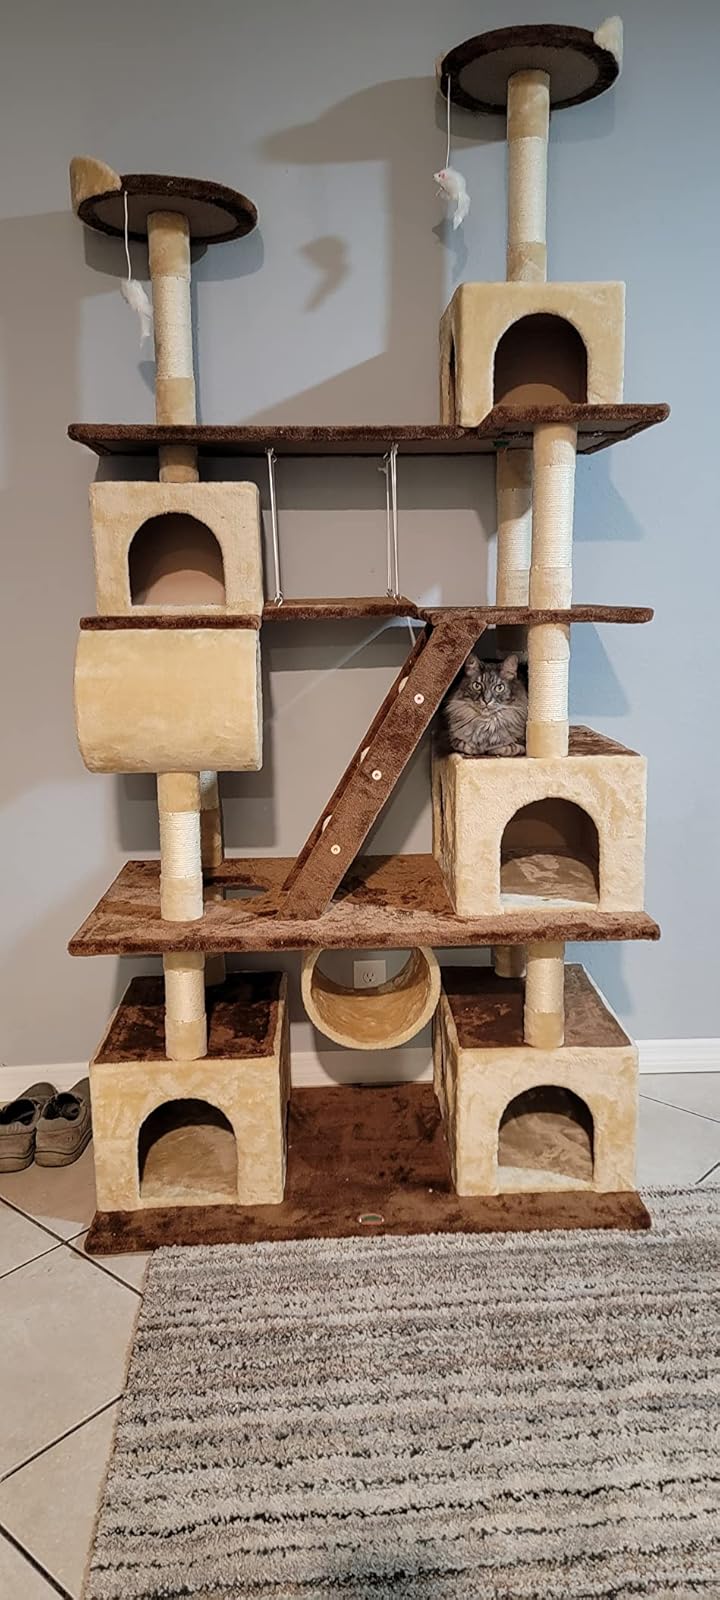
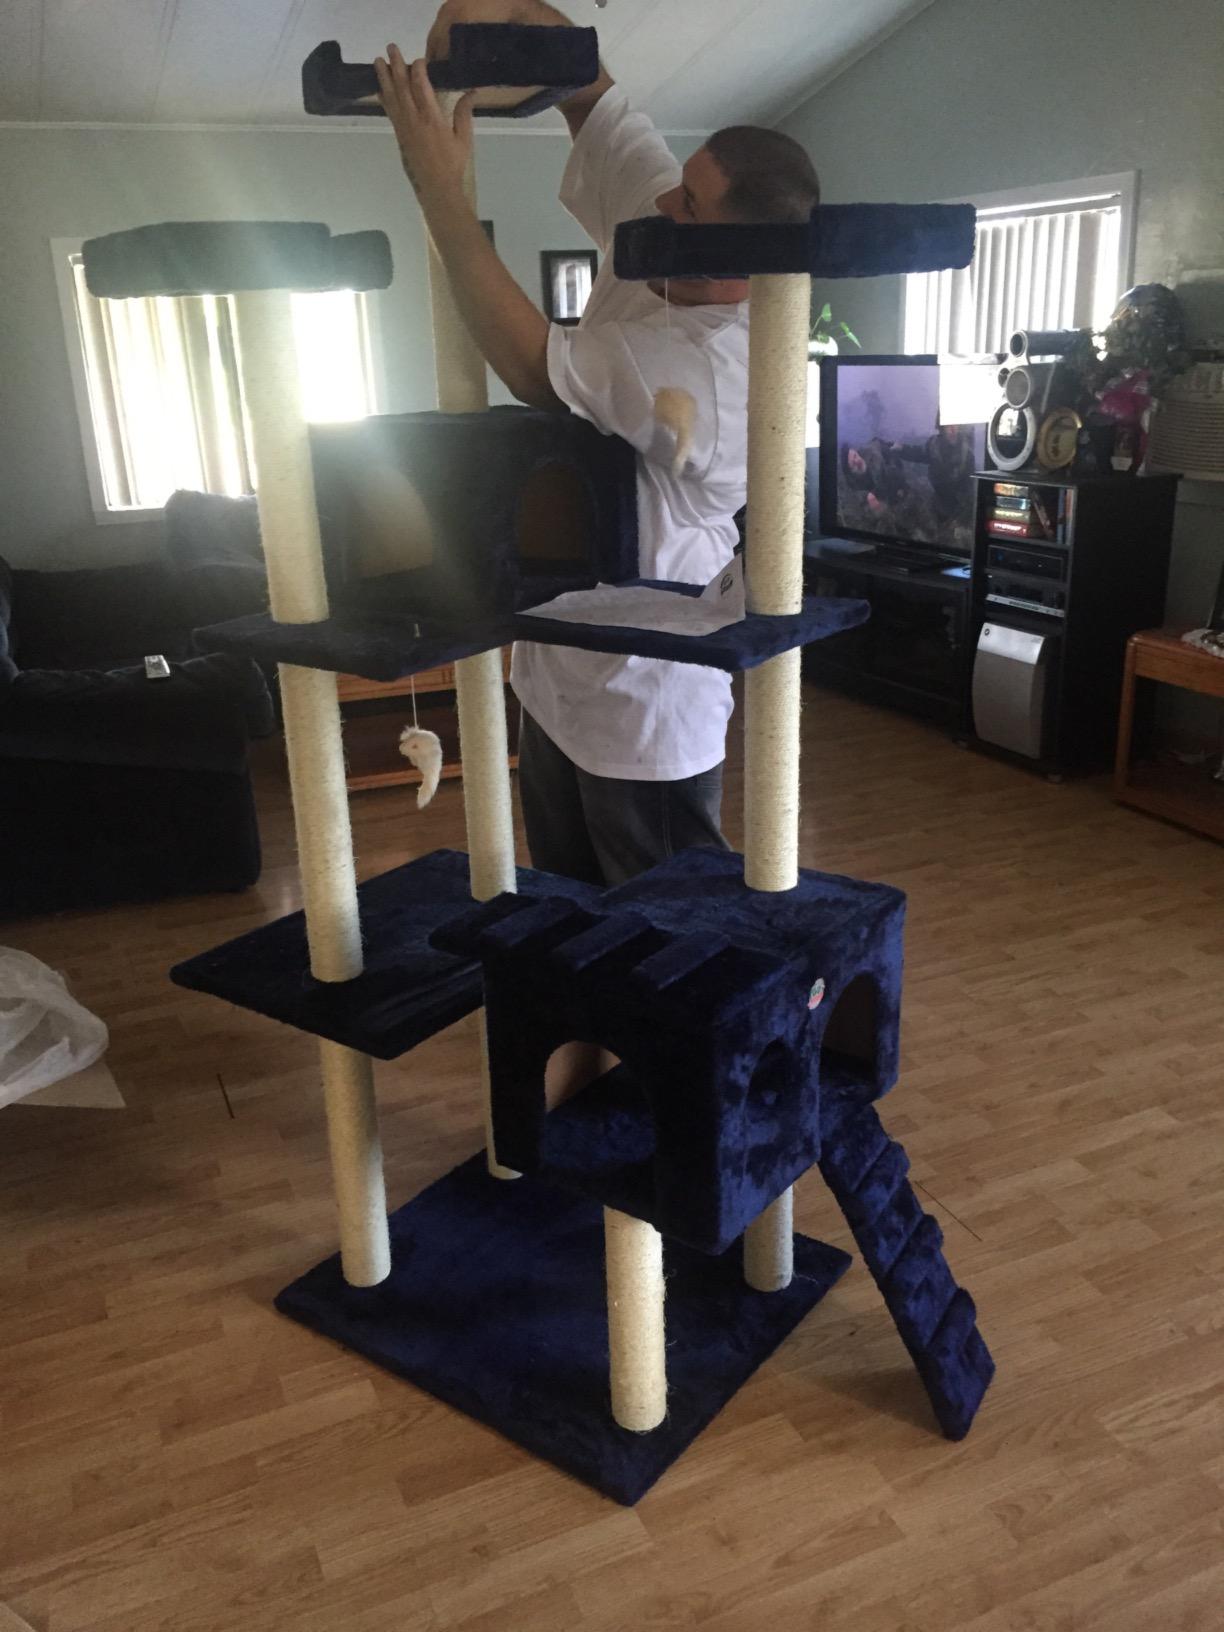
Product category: items_cat tree
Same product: no